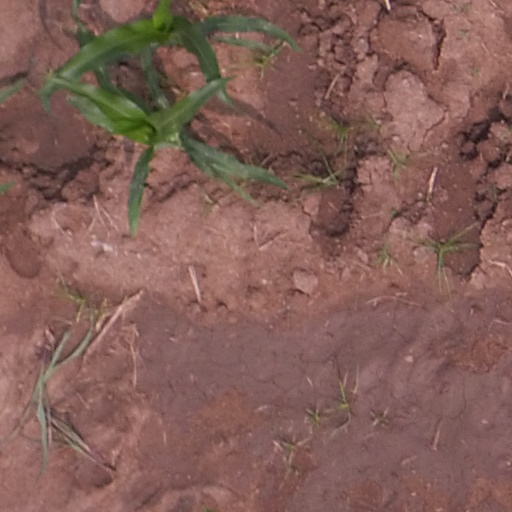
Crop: maize; corn